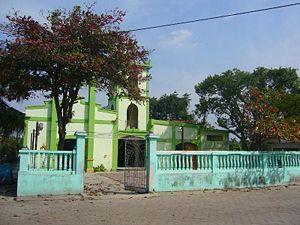
Camarón de Tejeda est un village du Mexique dans l'État de Veracruz à environ 55 km à l'ouest du port de Veracruz. Il est peuplé de 2 019 habitants, 5 560 avec la municipalité rurale eponyme qui l'entoure et dont la ville est le siège. Son nom vient du grand nombre de crevettes que l'on trouve dans une petite rivière proche.